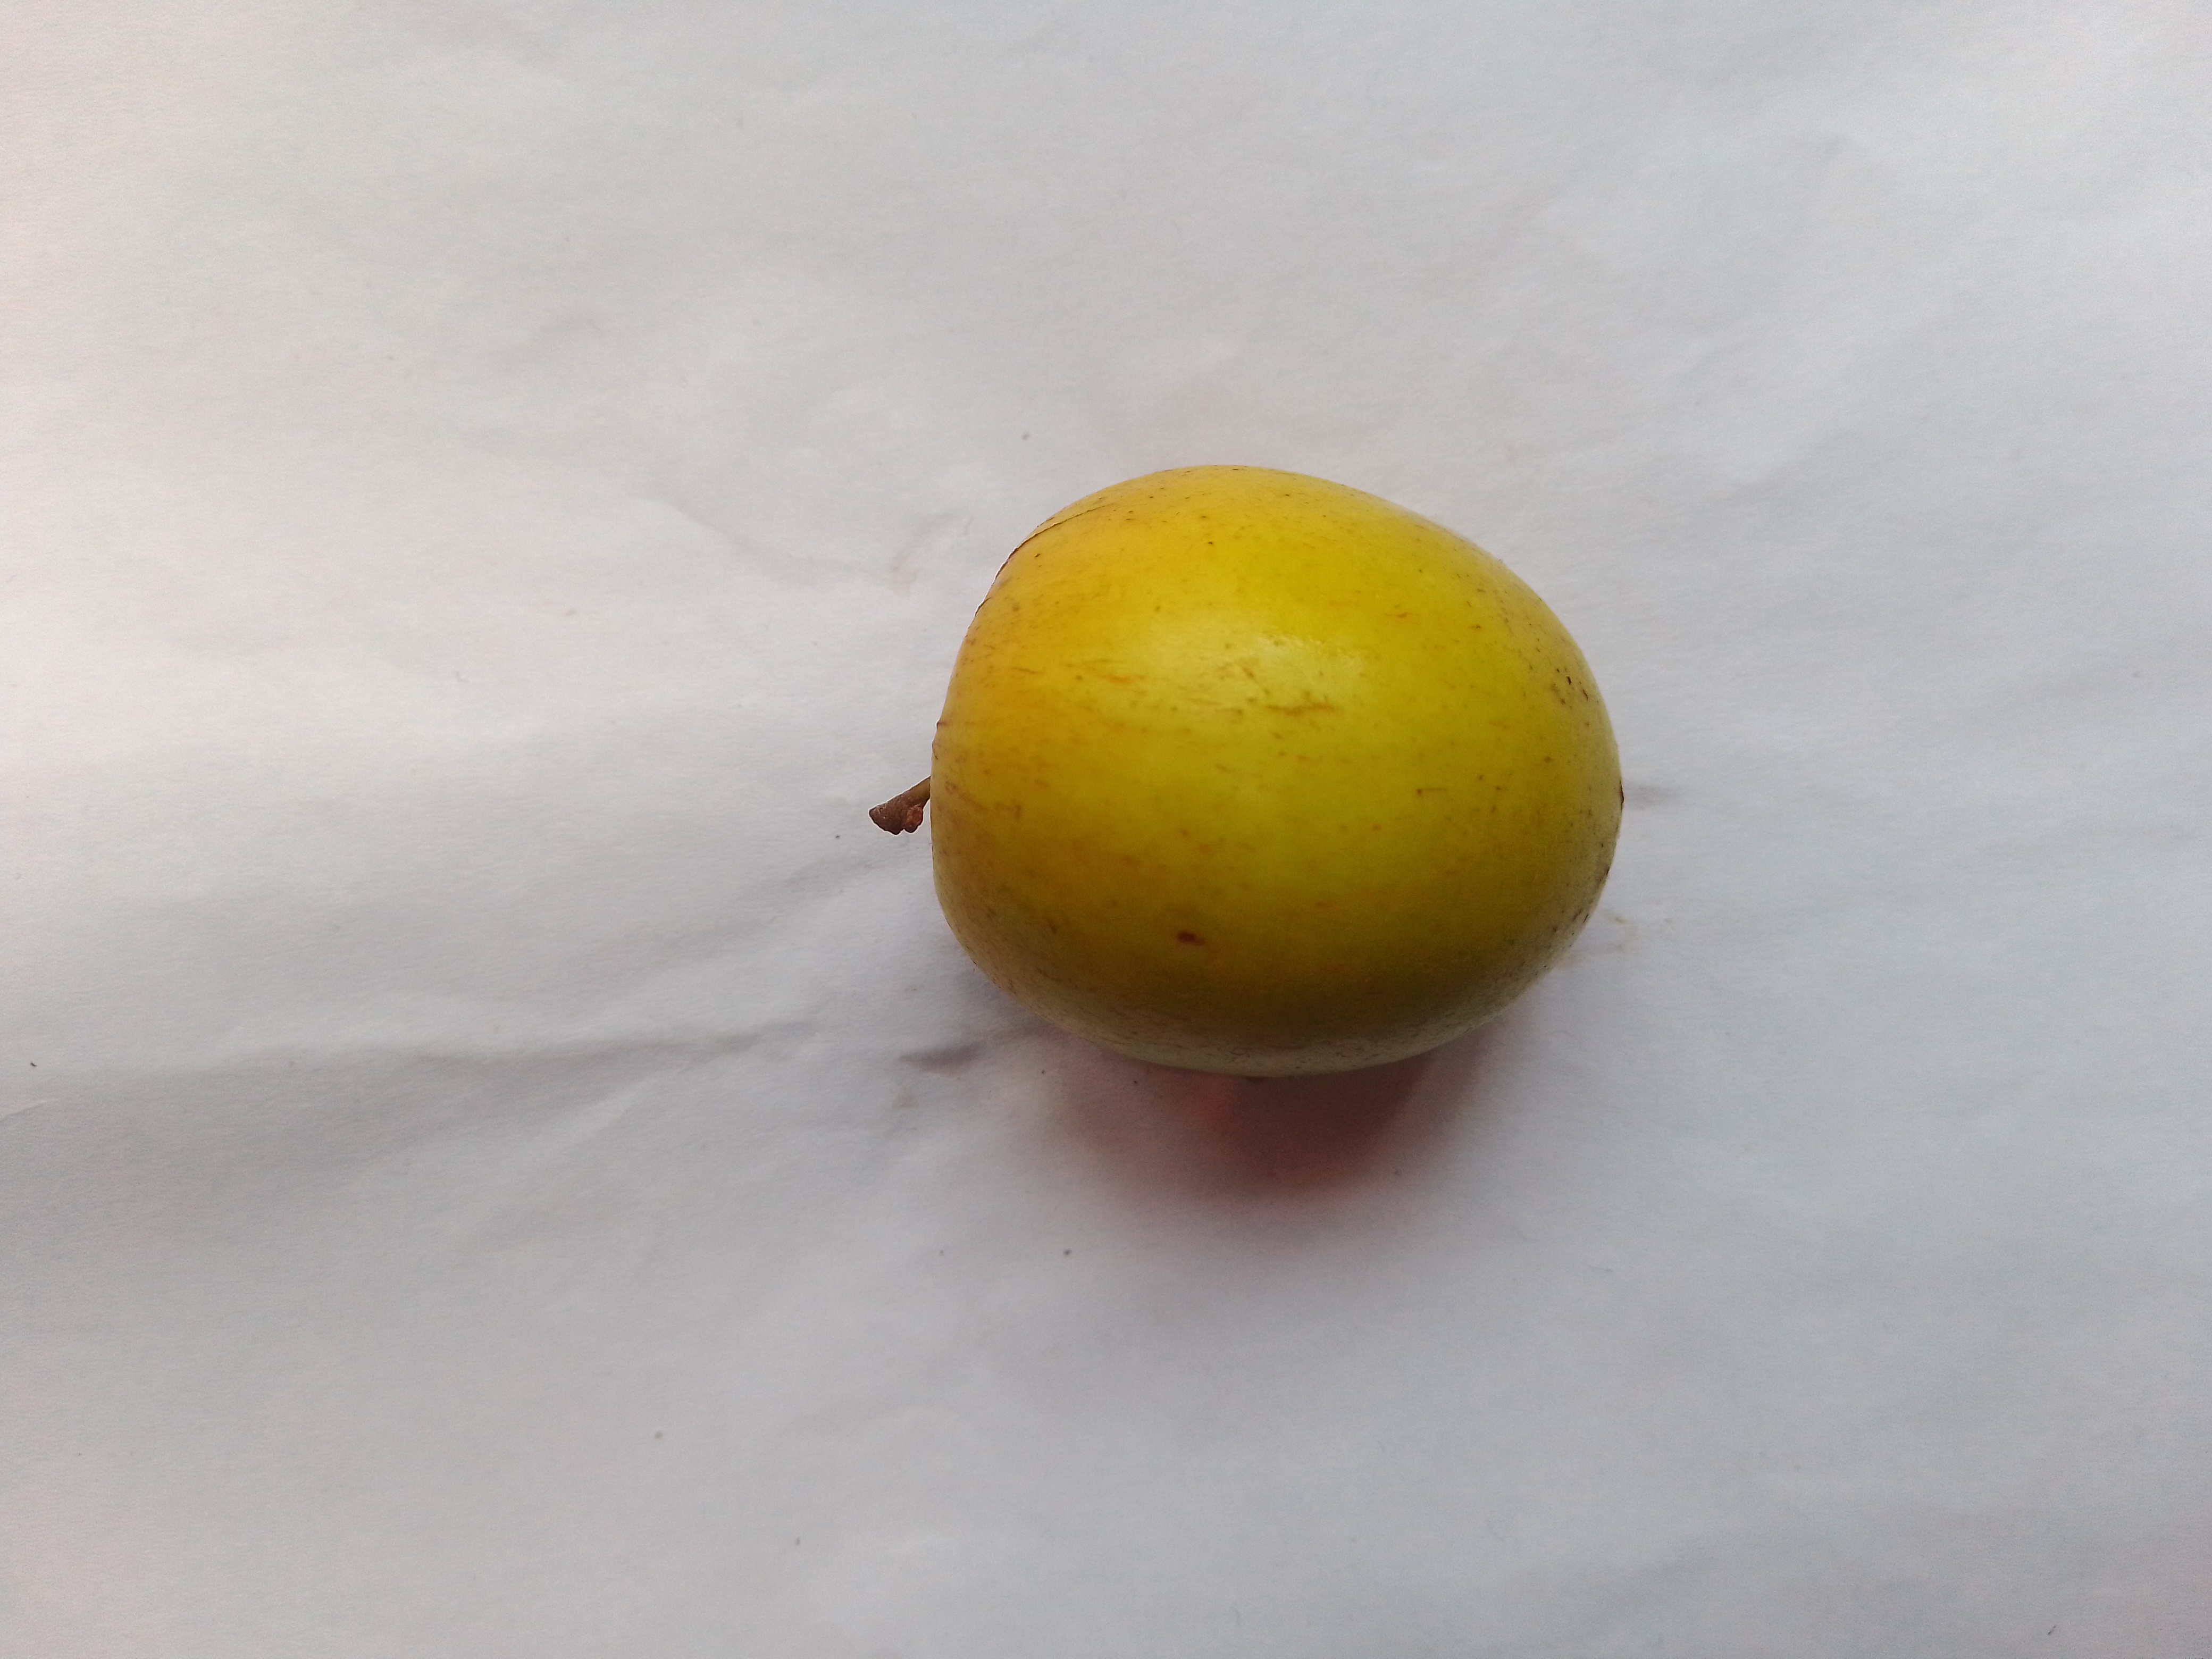
Fruit: jujube
Condition: fresh